Public transport in Zurich

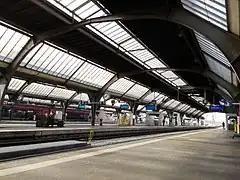
The surface platforms (tracks 3–18) at Main Station

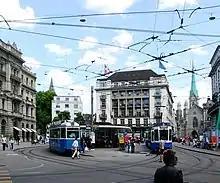
Paradeplatz (tram stop) is one of the key nodes of the Zurich tram network, served by seven lines

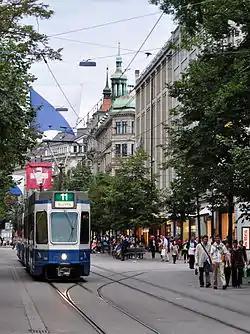
A tram travelling north on Zurich's Bahnhofstrasse, approaching Zurich Main Station

The Zurich S-Bahn, and its of track, covers both the entire canton of Zurich and sections of neighbouring cantons, such as Aargau and St. Gallen, and even into southern Germany. The S-Bahn was officially established by ZVV in 1990, but several lines were already in operation.